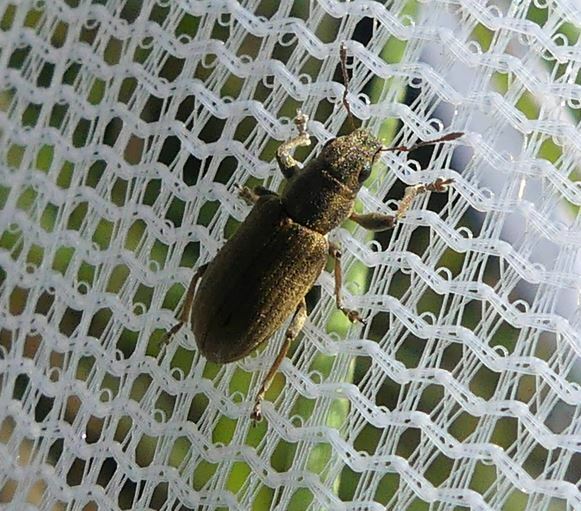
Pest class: pea_leaf_weevil